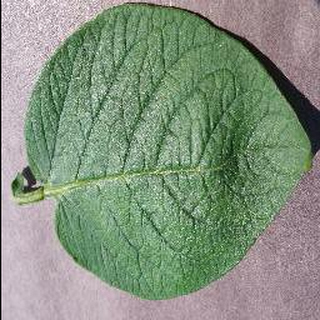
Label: healthy_potato